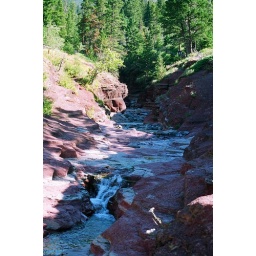
Small canyon made of red rock in the park. We hiked a small nature trail around it.